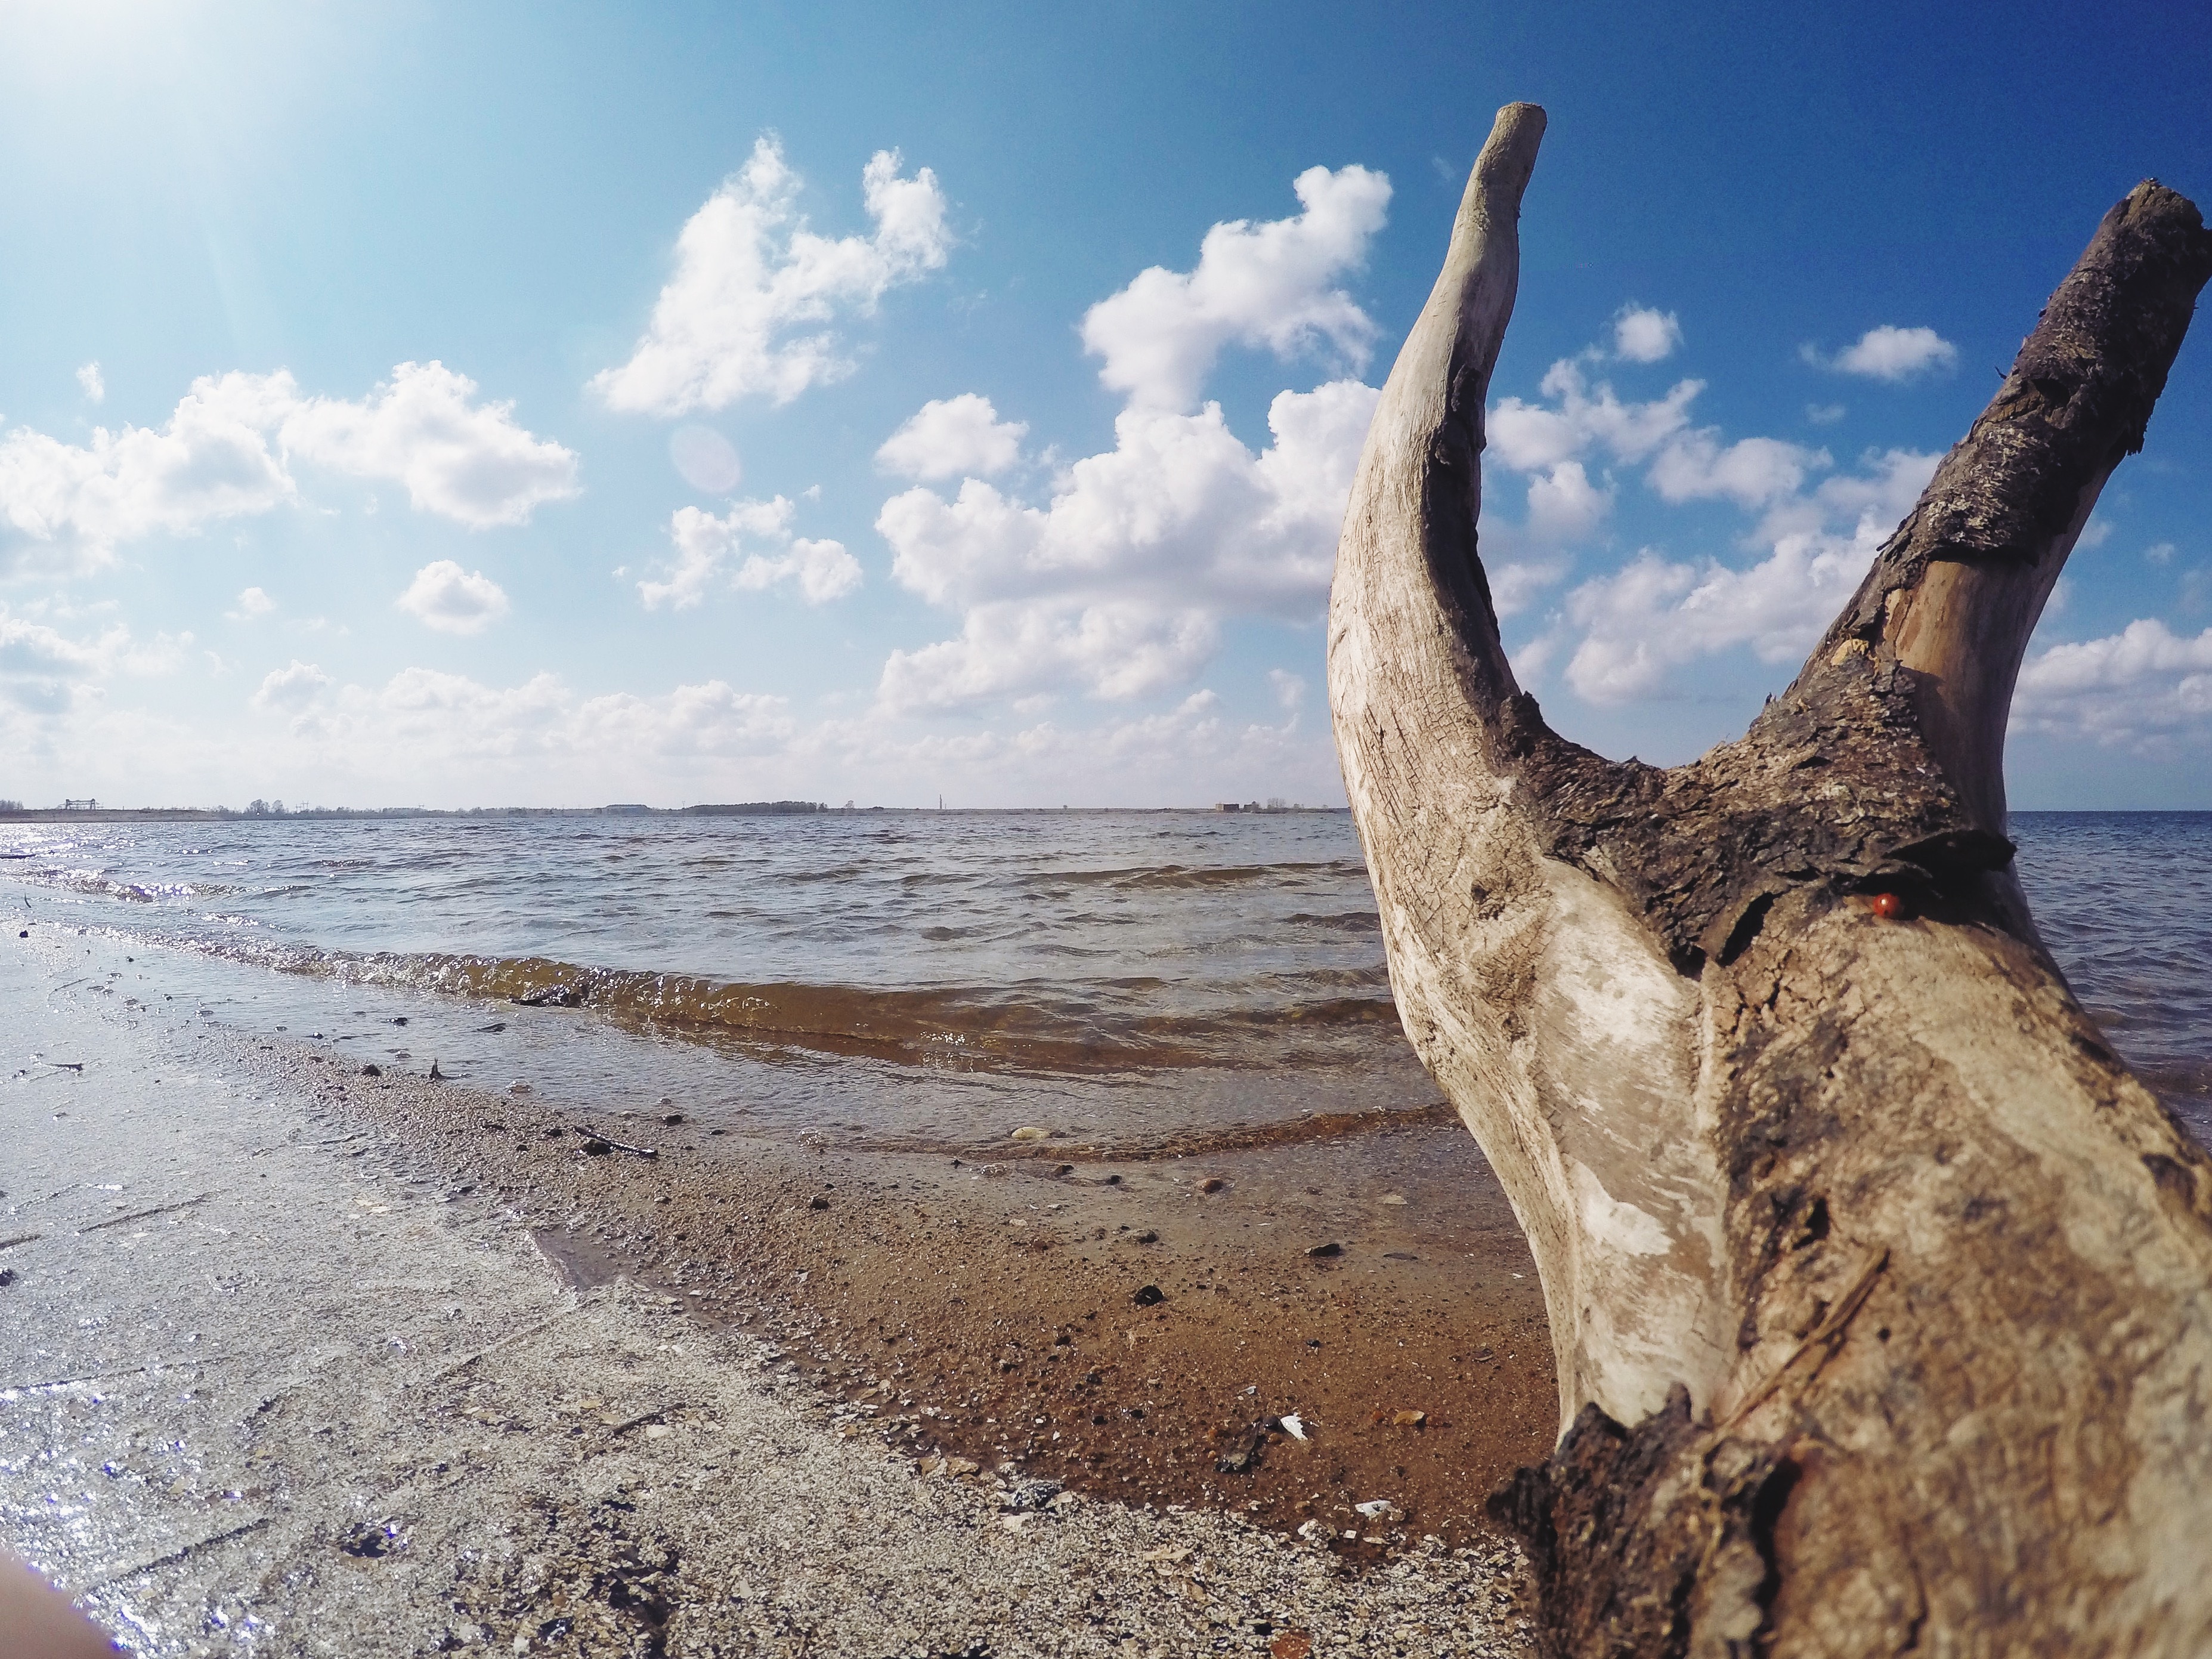
beach, sea, coast, sand, sky, shore, wildlife, material, white cloud, login